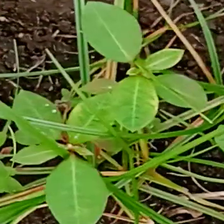
Weed species: Moti_dudhi(Euphorbia_geneculata_L)